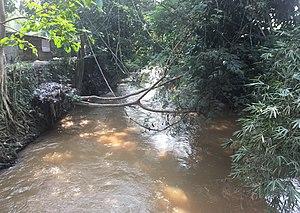
La rivière Lukaya, juste avant le lac Ma Vallée
La Lukaya est une rivière de la République démocratique du Congo qui prend sa source à quelques kilomètres au sud de Kasangulu, qui traverse le sud de la ville de Kinshasa, avant de se jeter dans la Ndjili, une autre rivière de Kinshasa, qui elle-même se jette, une petite vingtaine de kilomètres plus loin, dans le fleuve Congo.